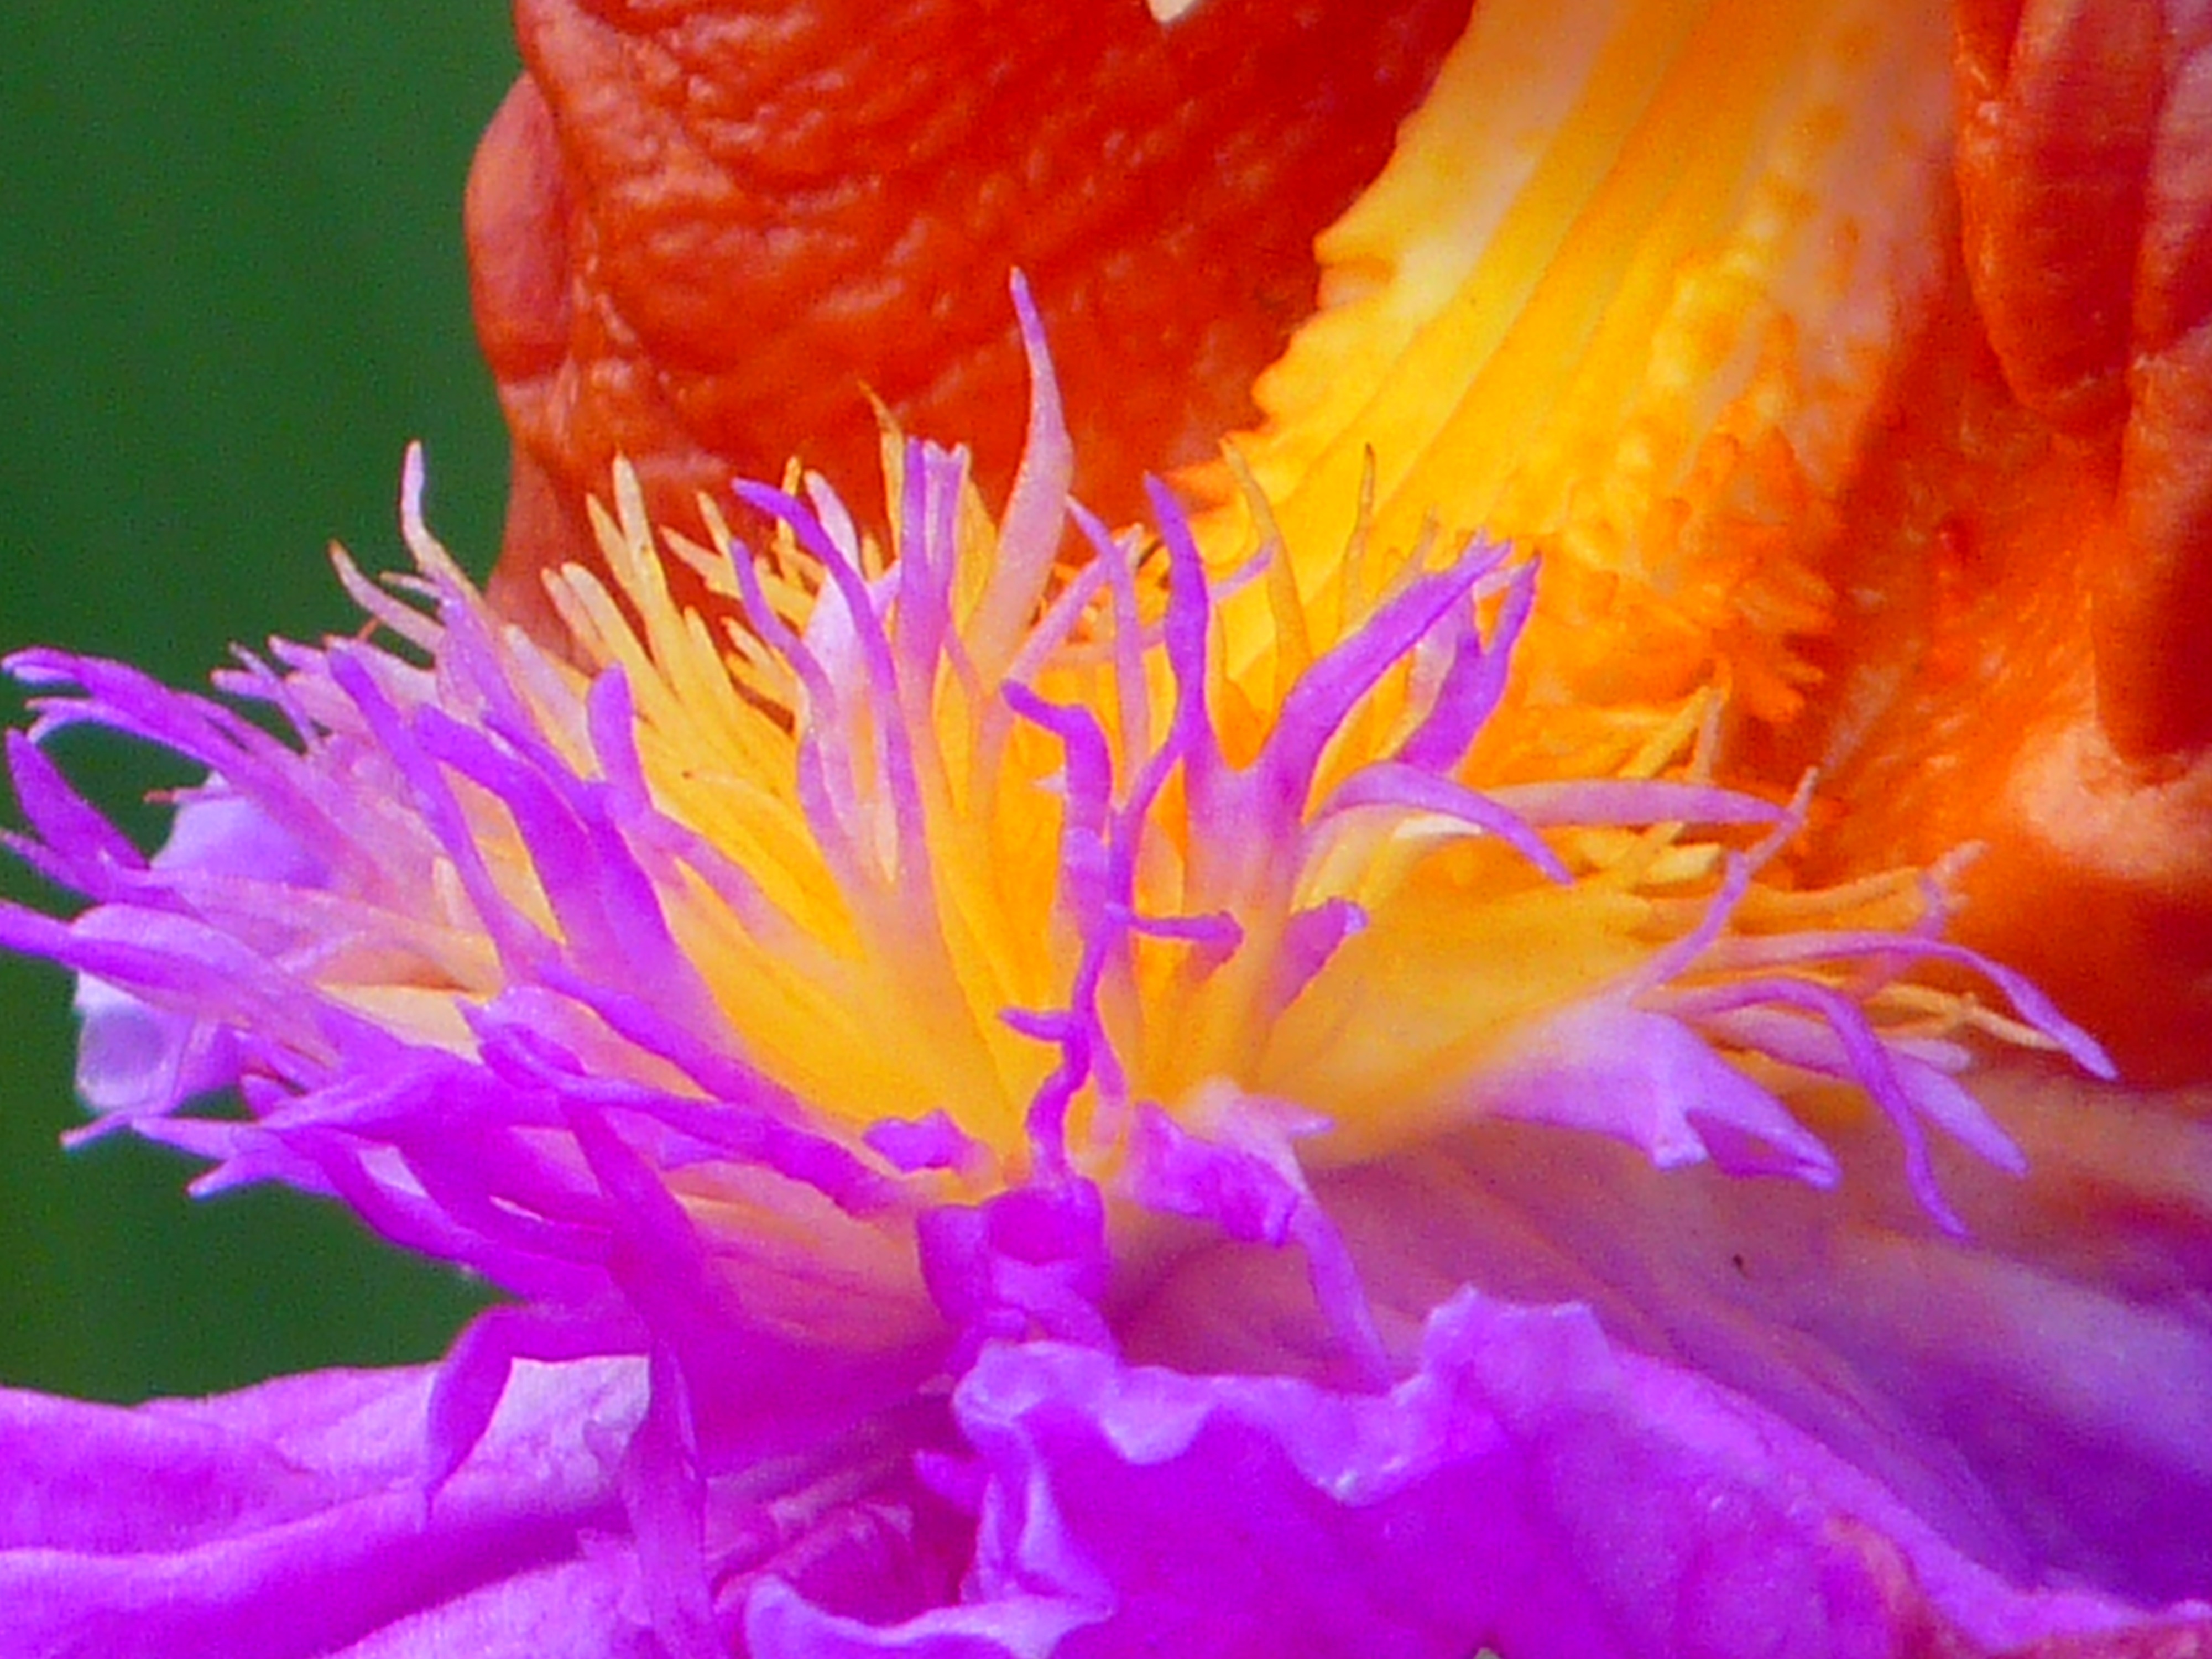
blossom, plant, flower, petal, bloom, pollen, color, macro, colorful, close, flora, close up, beautiful, pretty, peony, macro photography, flowering plant, land plant